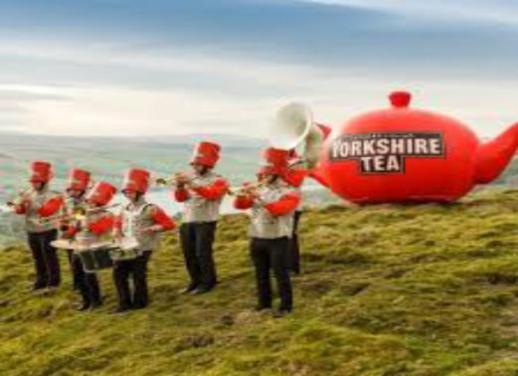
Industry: Food